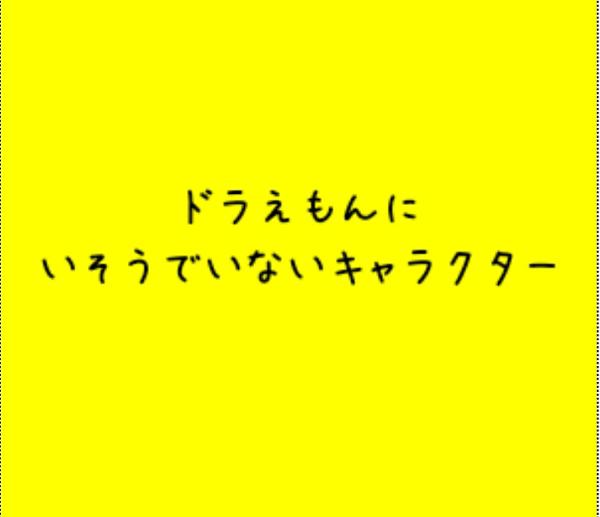
回答: 三郎さん